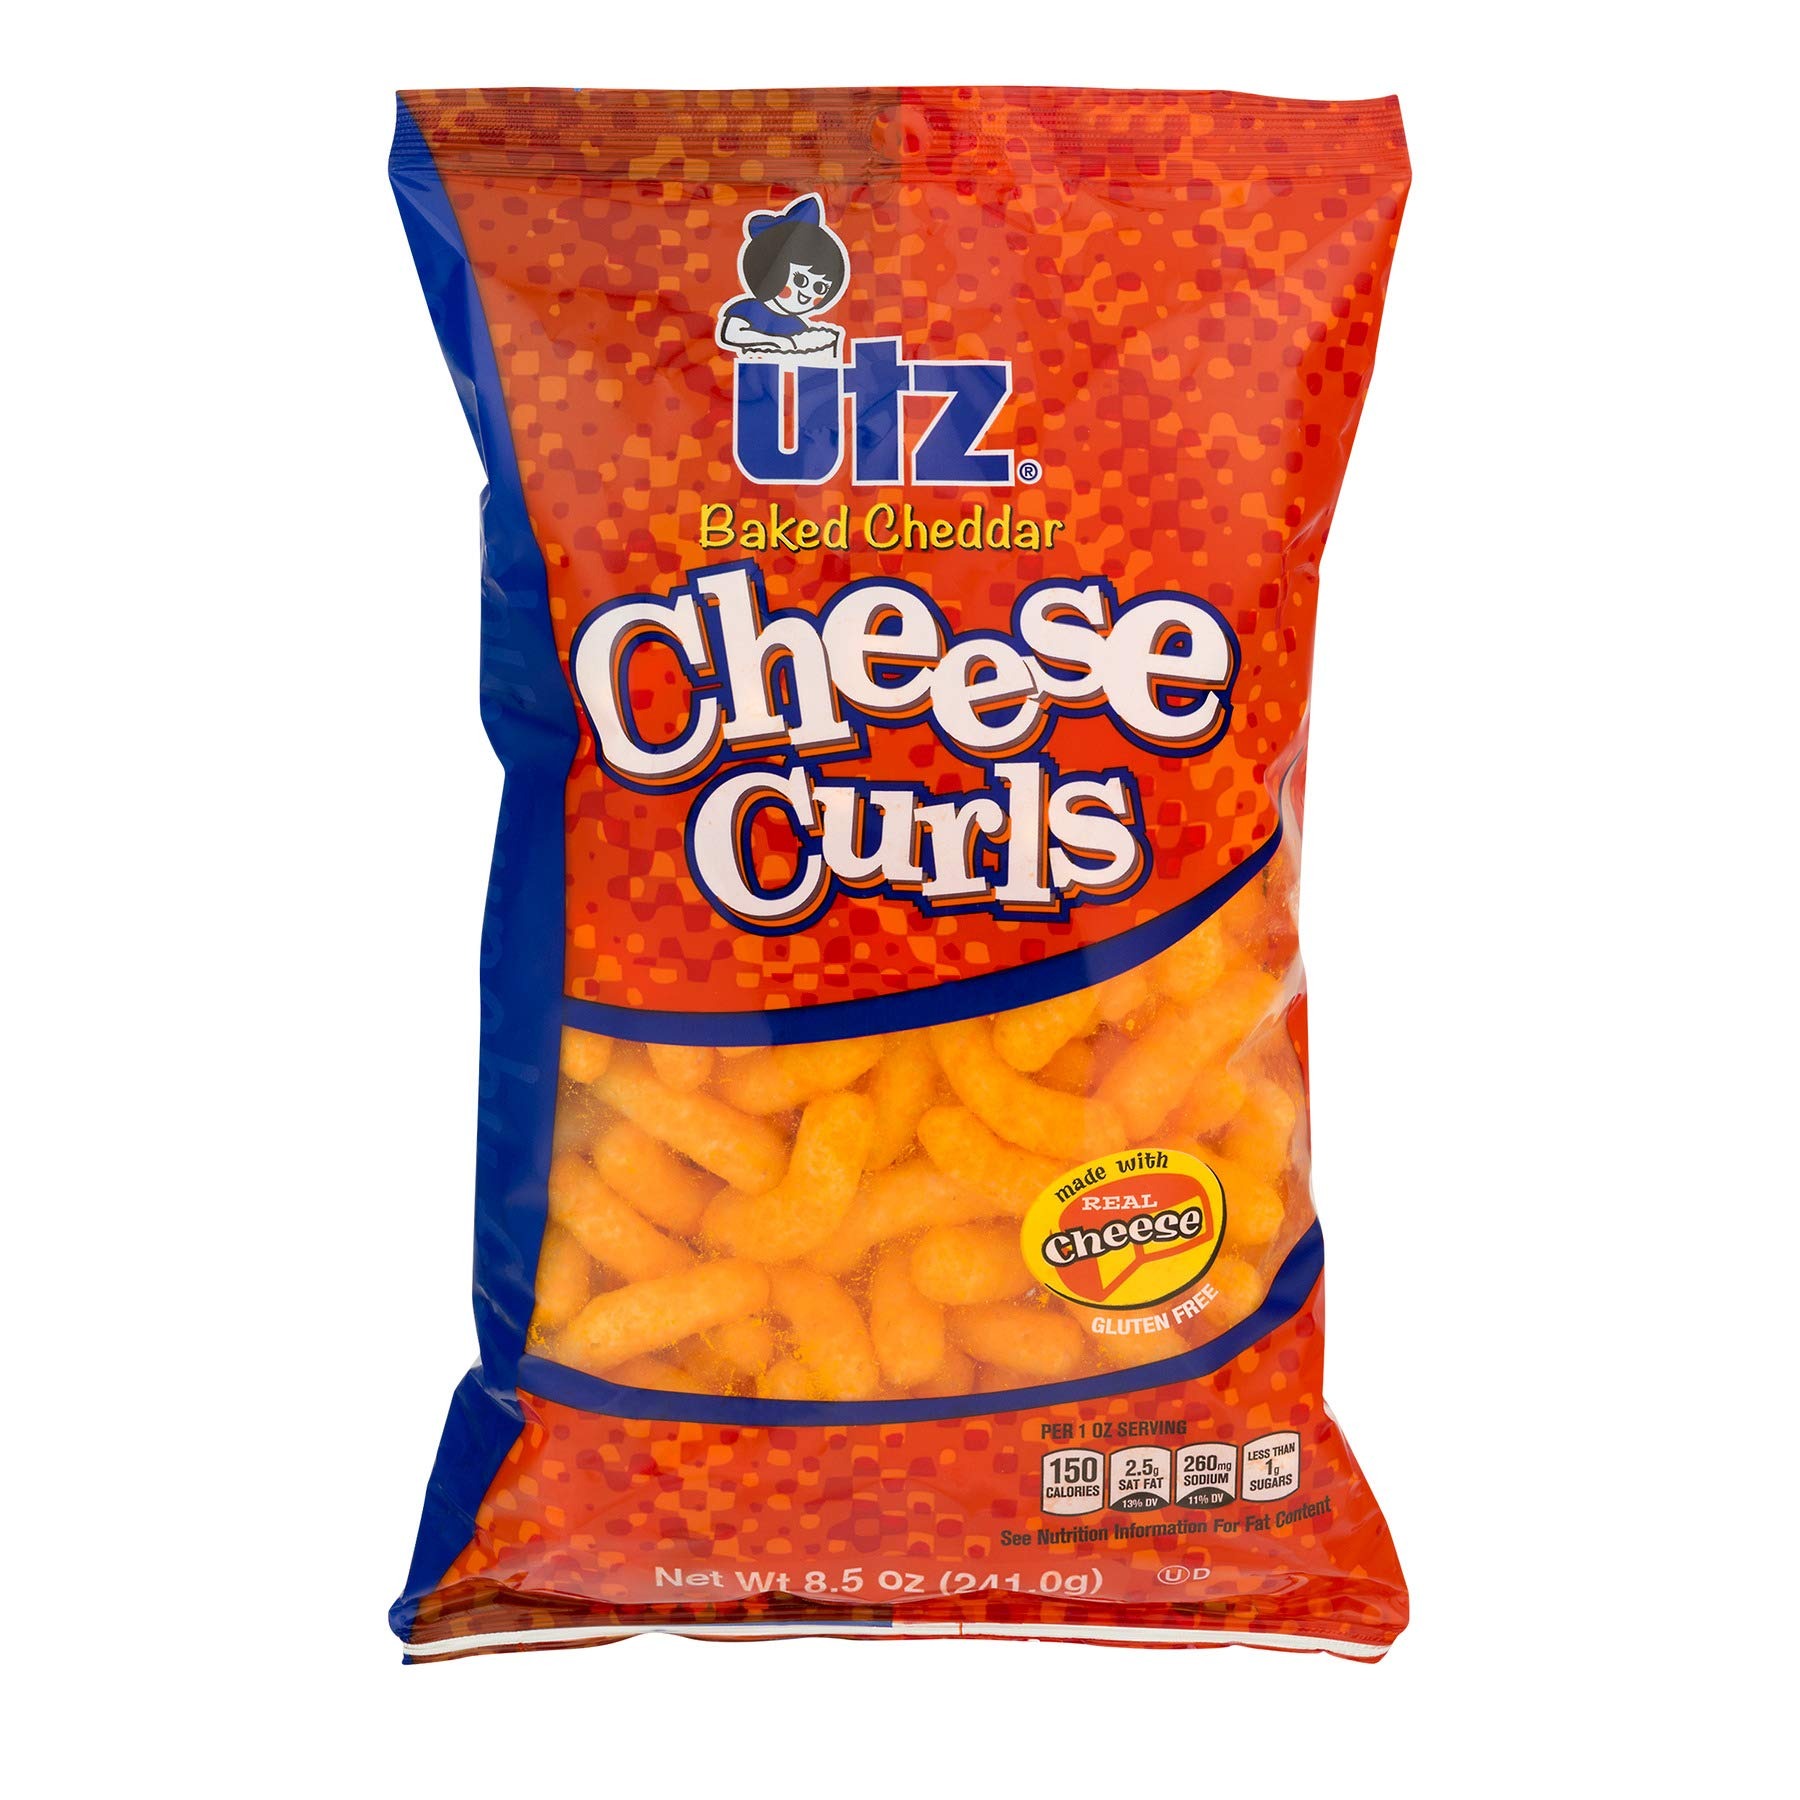
Item Name: UTZ Baked Cheese Curls, 8.5 Oz Pack of 5
Bullet Point 1: Made with real cheddar cheese
Bullet Point 2: Crunchy, munchy curls are finger licking fun you won't want to put down
Bullet Point 3: Try for a taste of irresistibly cheesy goodness.
Bullet Point 4: This product is free from gluten
Product Description: 5 bags of Utz Cheese Curls 8.5oz/bag
Value: 42.5
Unit: Fl Oz

Price: 6.895